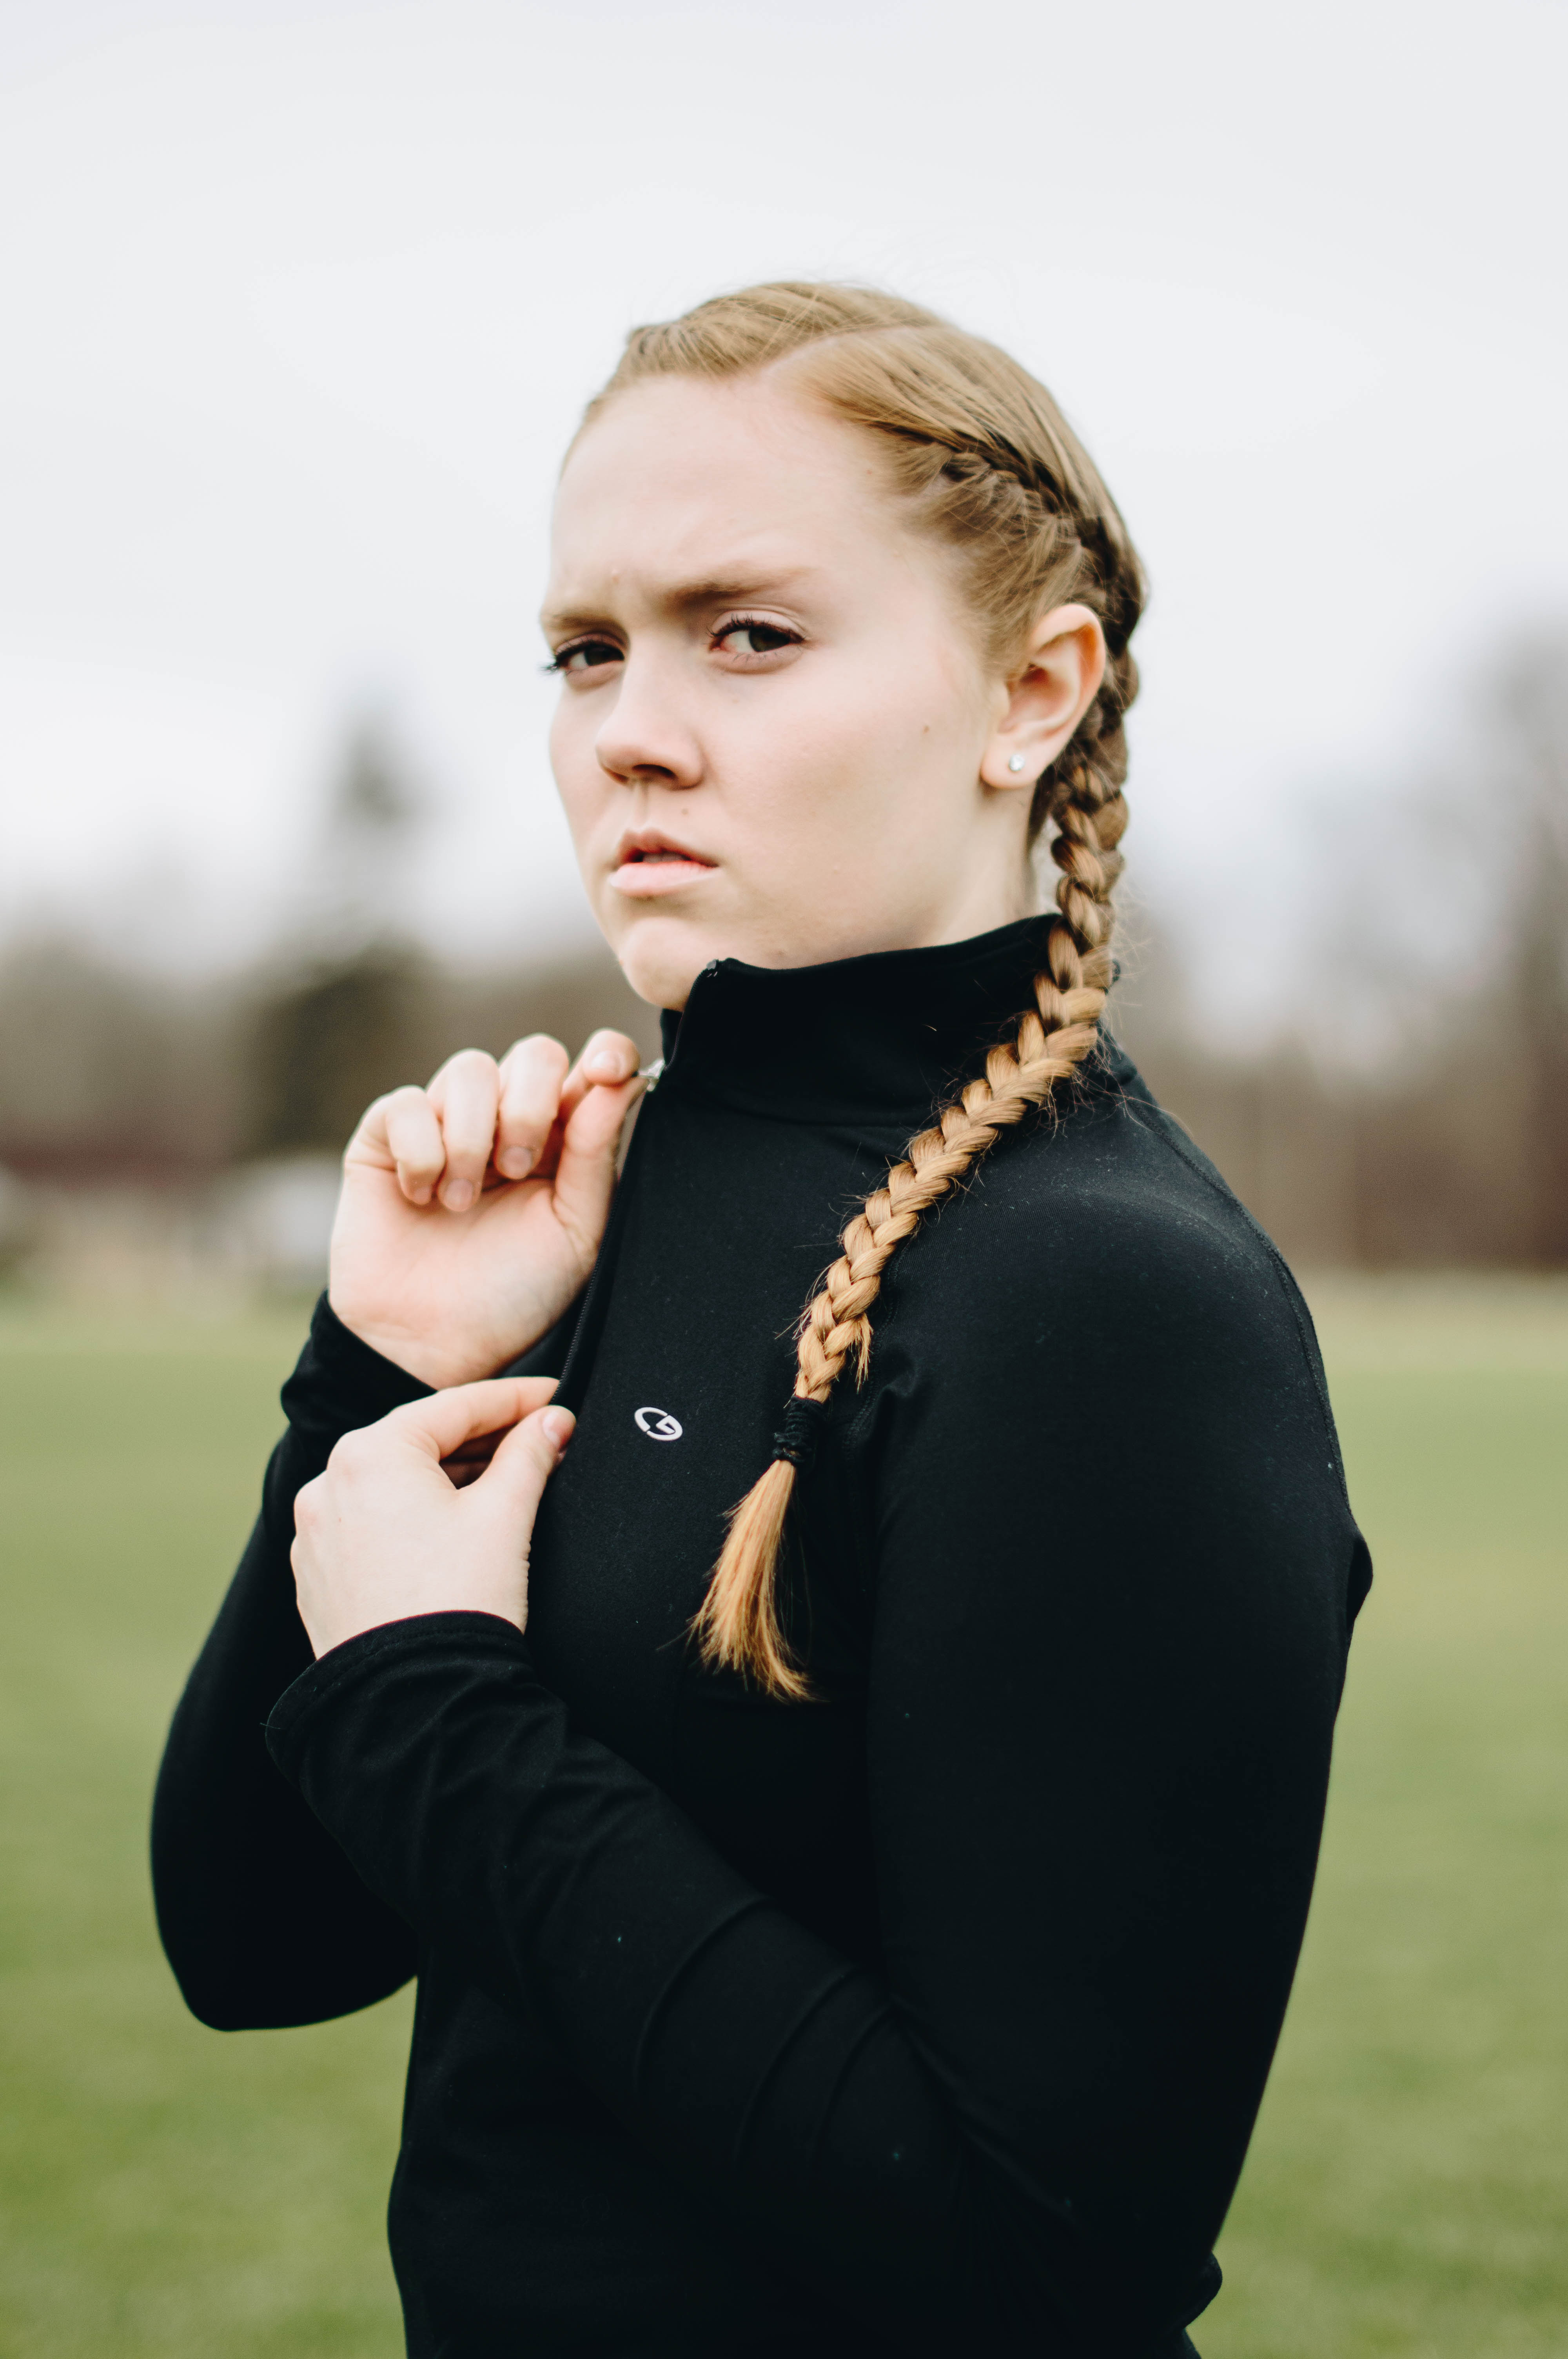
man, person, woman, photography, male, female, portrait, lady, blonde, hairstyle, photograph, photo shoot, frown, portrait photography